Royal intermarriage

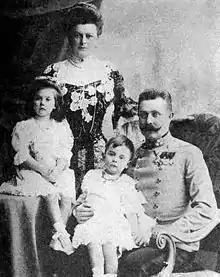
Archduke Franz Ferdinand of Austria and his morganatic wife, Countess Sophie Chotek with their children, Sophie and Maximilian. Photo, 1904.

Though some emperors, such as Justin I and Justinian I, took low-born wives, dynastic intermarriages in imperial families were not unusual in the Byzantine Empire. Following the fall of Constantinople in 1204, the ruling families, the Laskarides and then the Palaiologoi, thought it prudent to marry into foreign dynasties. One early example is the marriage of John Doukas Vatatzes with Constance, the daughter of Emperor Frederick II of the Holy Roman Empire, to seal their alliance. After establishing an alliance with the Mongols in 1263, Michael VIII Palaiologos married two of his daughters to Mongol khans to cement their agreement: his daughter Euphrosyne Palaiologina was married to Nogai Khan of the Golden Horde, and his daughter Maria Palaiologina, was married to Abaqa Khan of the Ilkhanate. Later in the century, Andronikos II Palaiologos agreed to marital alliances with Ghazan of the Ilkhanate and Toqta and Uzbeg of the Golden Horde, which were quickly followed by their marriages to his daughters.